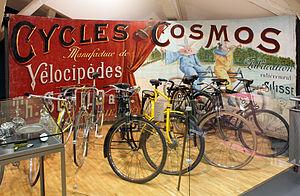
Photographie de l'exposition sur l'histoire industrielle de Bienne au NMB Nouveau Musée Bienne. Photo: Patrick Weyeneth
Le NMB Nouveau Musée Bienne - Histoire Art Archéologie est né de la fusion du Musée Schwab et du Musée Neuhaus. C'est un musée présentant l'archéologie, l'art, l'histoire industrielle, la littérature, l'archéologie du cinéma, l'habitat bourgeois. Il est situé sur la promenade de la Suze à Bienne en Suisse.